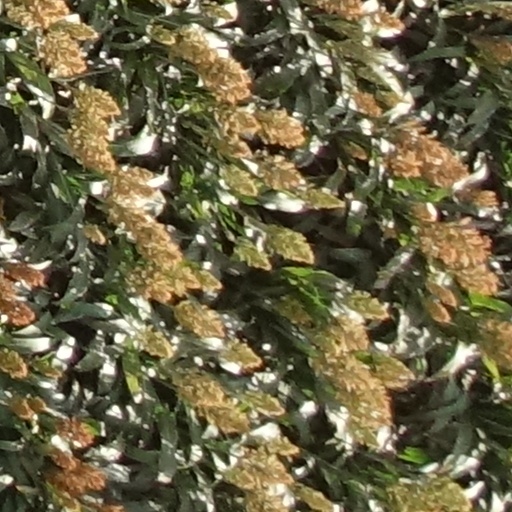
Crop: sorghum